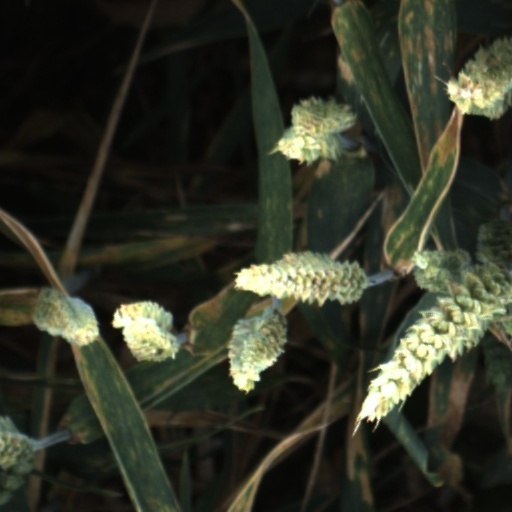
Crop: wheat